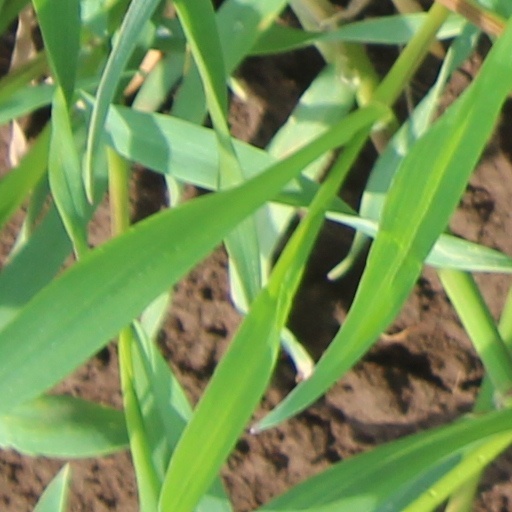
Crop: wheat